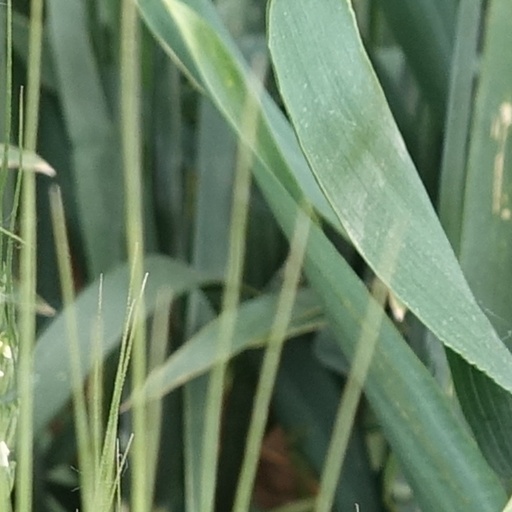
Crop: wheat